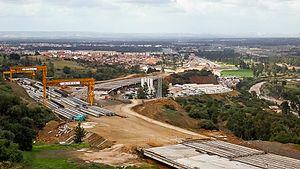
Travaux de l'Autoroute au niveau de Sidi Madani
L'Autoroute Nord-Sud est une autoroute de 115 km, en construction en Algérie.